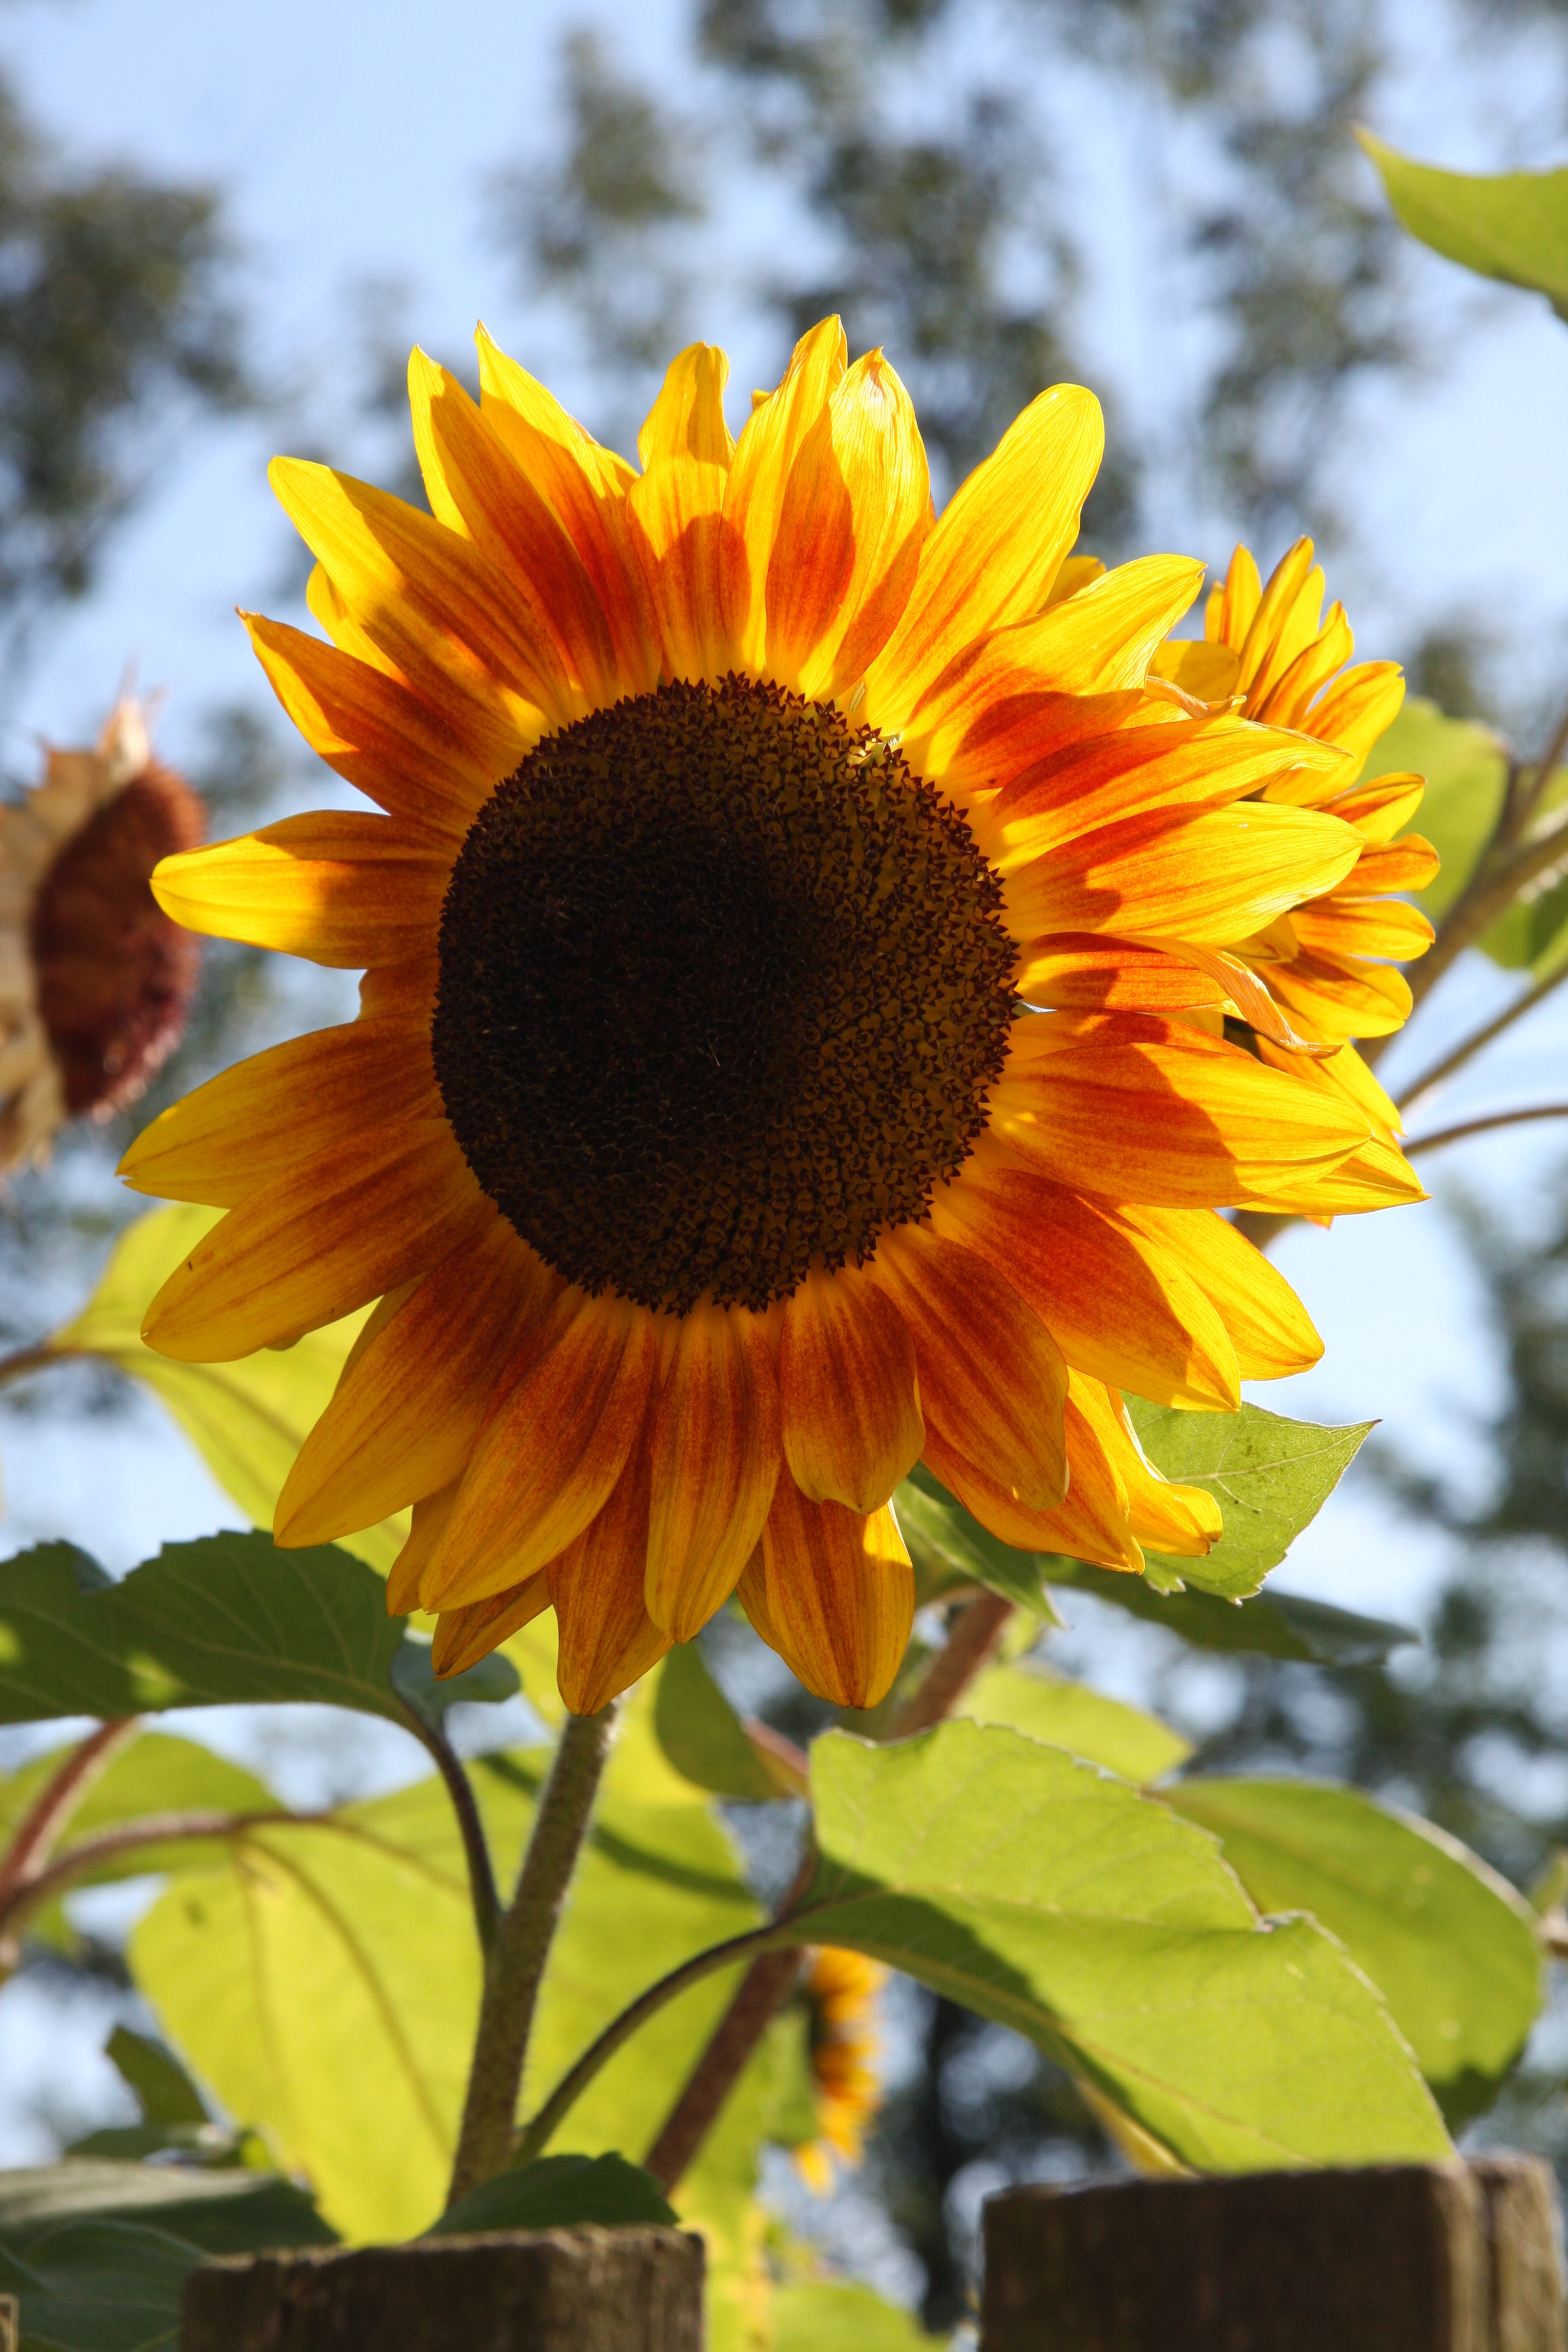
nature, plant, sun, field, flower, petal, summer, village, green, autumn, botany, yellow, garden, flora, sunflower, leaves, vegetarian food, macro photography, against the light, flowering plant, daisy family, sunflower seed, annual plant, plant stem, land plant, wolfisheim